Abuja Connection

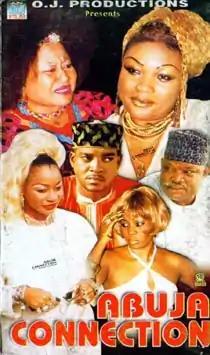

Abuja Connection is a 2003 Nollywood action film thriller directed by Michael Ezeanyaeche and starring Clarion Chukwura-Abiola. There were two other parts, "Abuja Connection 2" and "Abuja Connection 3", both directed by Adim Williams.